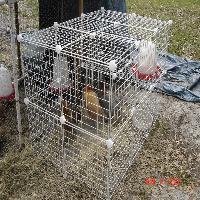
Weather: cloudy or overcast